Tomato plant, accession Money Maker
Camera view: horizontal (90 deg, fisheye); turntable rotation: 300 degrees
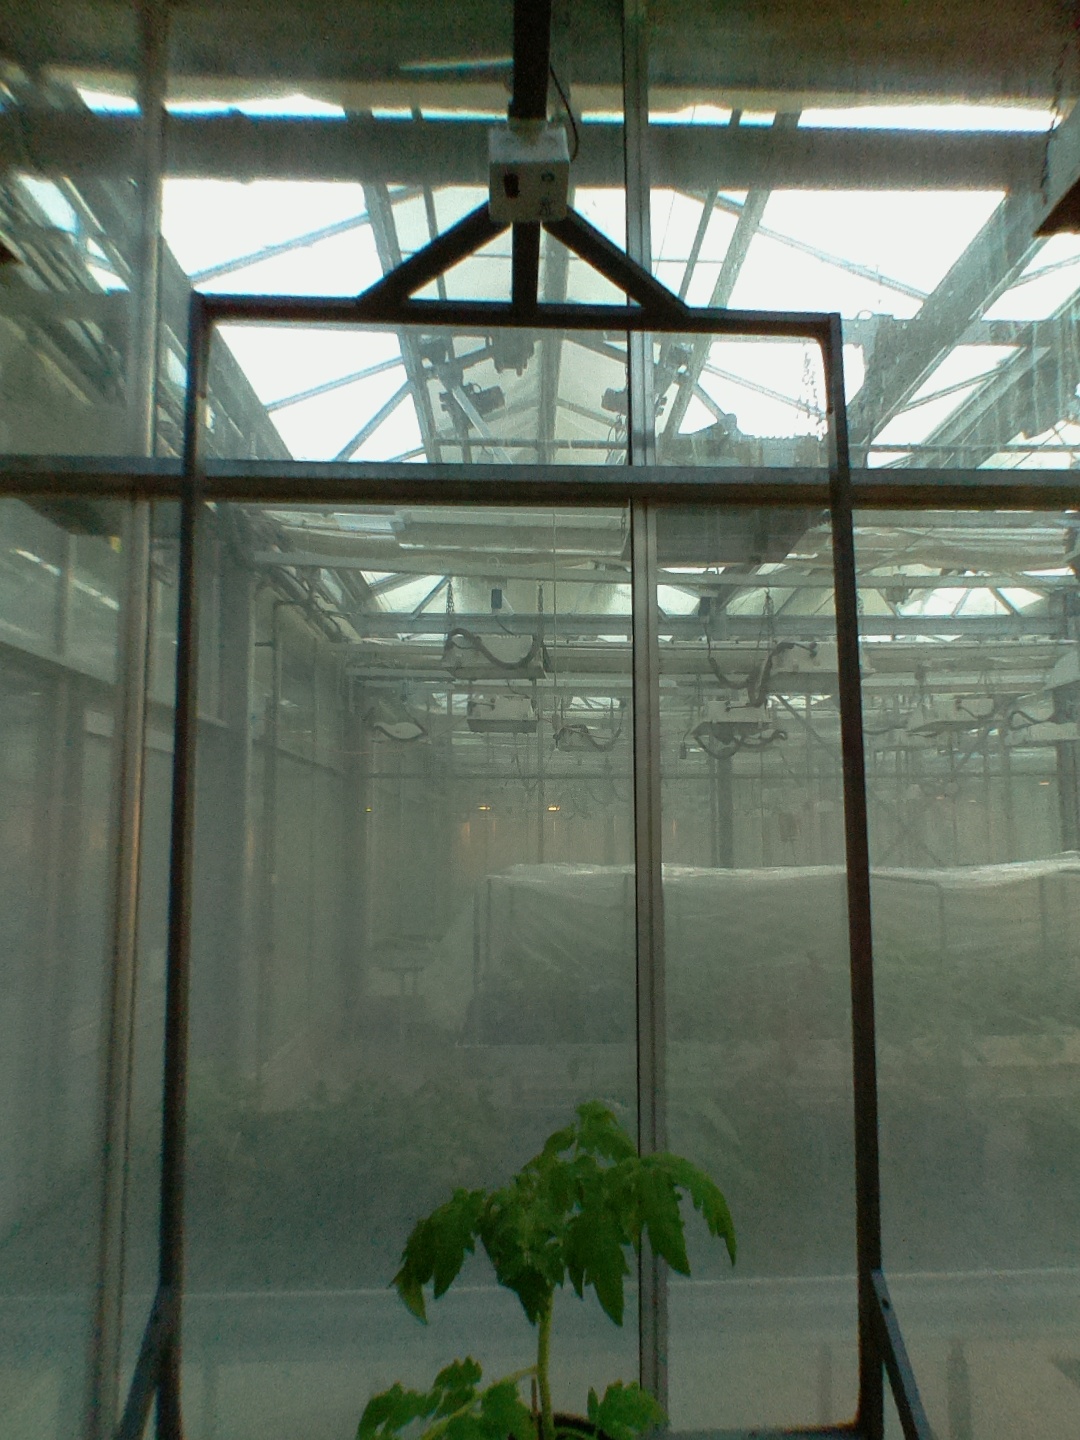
BBCH growth stage 13: 6 of true leaves visible